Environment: real
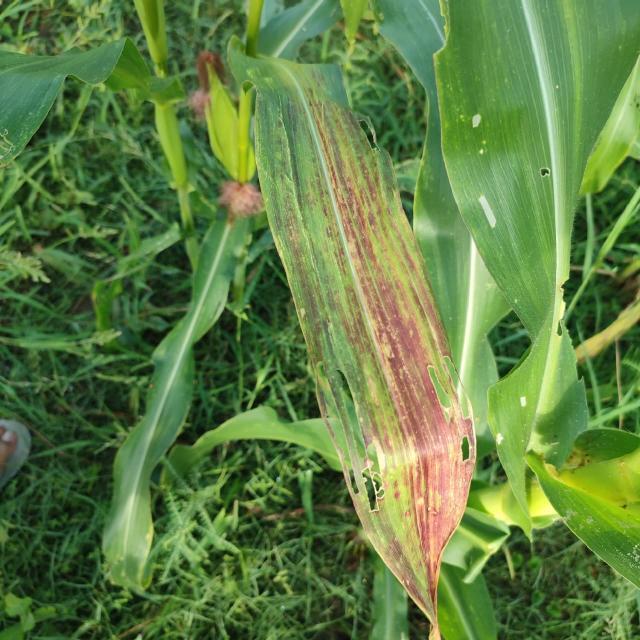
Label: phosphorus_deficiency